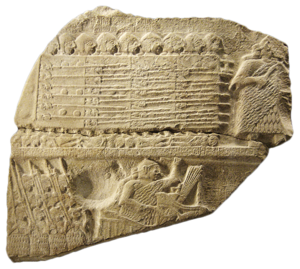
Sumer / Kultur / Militær
Slagformation vist på et fragment af "Gribbenes stele".
Sumer var en civilisation og en historisk region i det sydlige nu Irak, der er kendt som Civilisationens vugge. Den varede fra bosættelsen af Eridu i Ubaid-perioden – gennem Uruk-kulturen, den dynastiske periode – og frem til Babylons dominans i begyndelsen af 2. årtusinde f.Kr.